Belgium in World War I

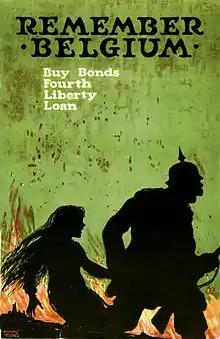
1918 American poster used to encourage the purchase of War Bonds

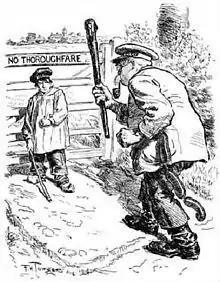
A British cartoon from "Punch" in 1914 depicting "little" Belgium barring "big" Germany's path

The history of Belgium in World War I traces Belgium's role between the German invasion in 1914, through the continued military resistance and occupation of the territory by German forces to the armistice in 1918, as well as the role it played in the international war effort through its African colony and small force on the Eastern Front.